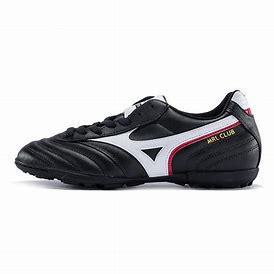
Brand: Mizuno
Model: 100